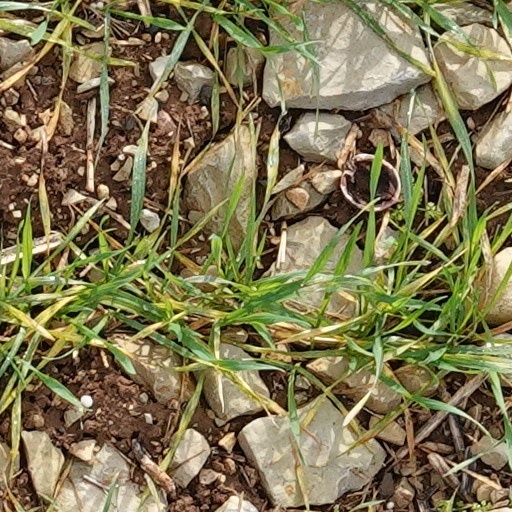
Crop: wheat